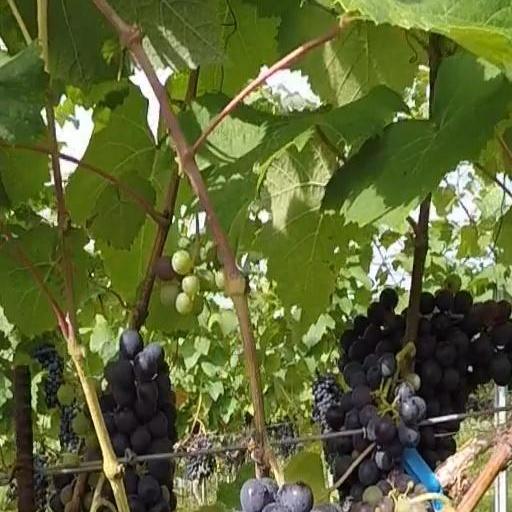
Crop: grape